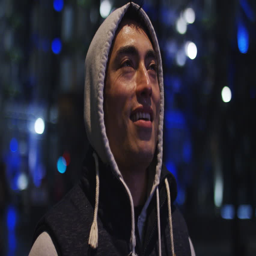
4k young man sweating after a run in the city at night